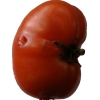
Label: tomato